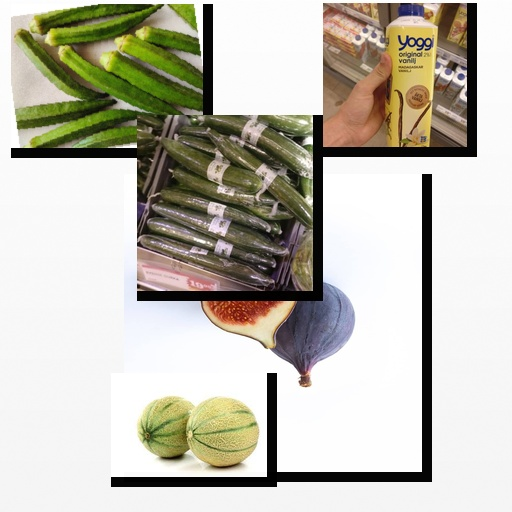
Food items: fig, okra, vanilla_yoghurt, cantaloupe, cucumber